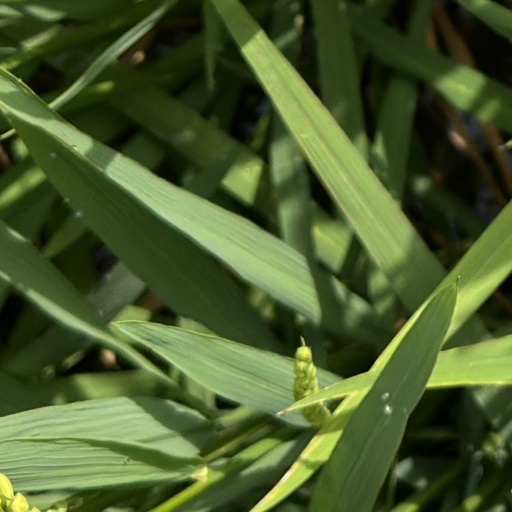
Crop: rice